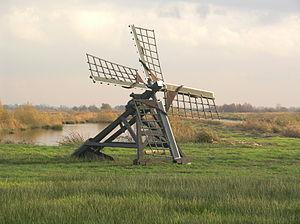
Cet article recense les moulins à vent de la province de Frise, aux Pays-Bas.